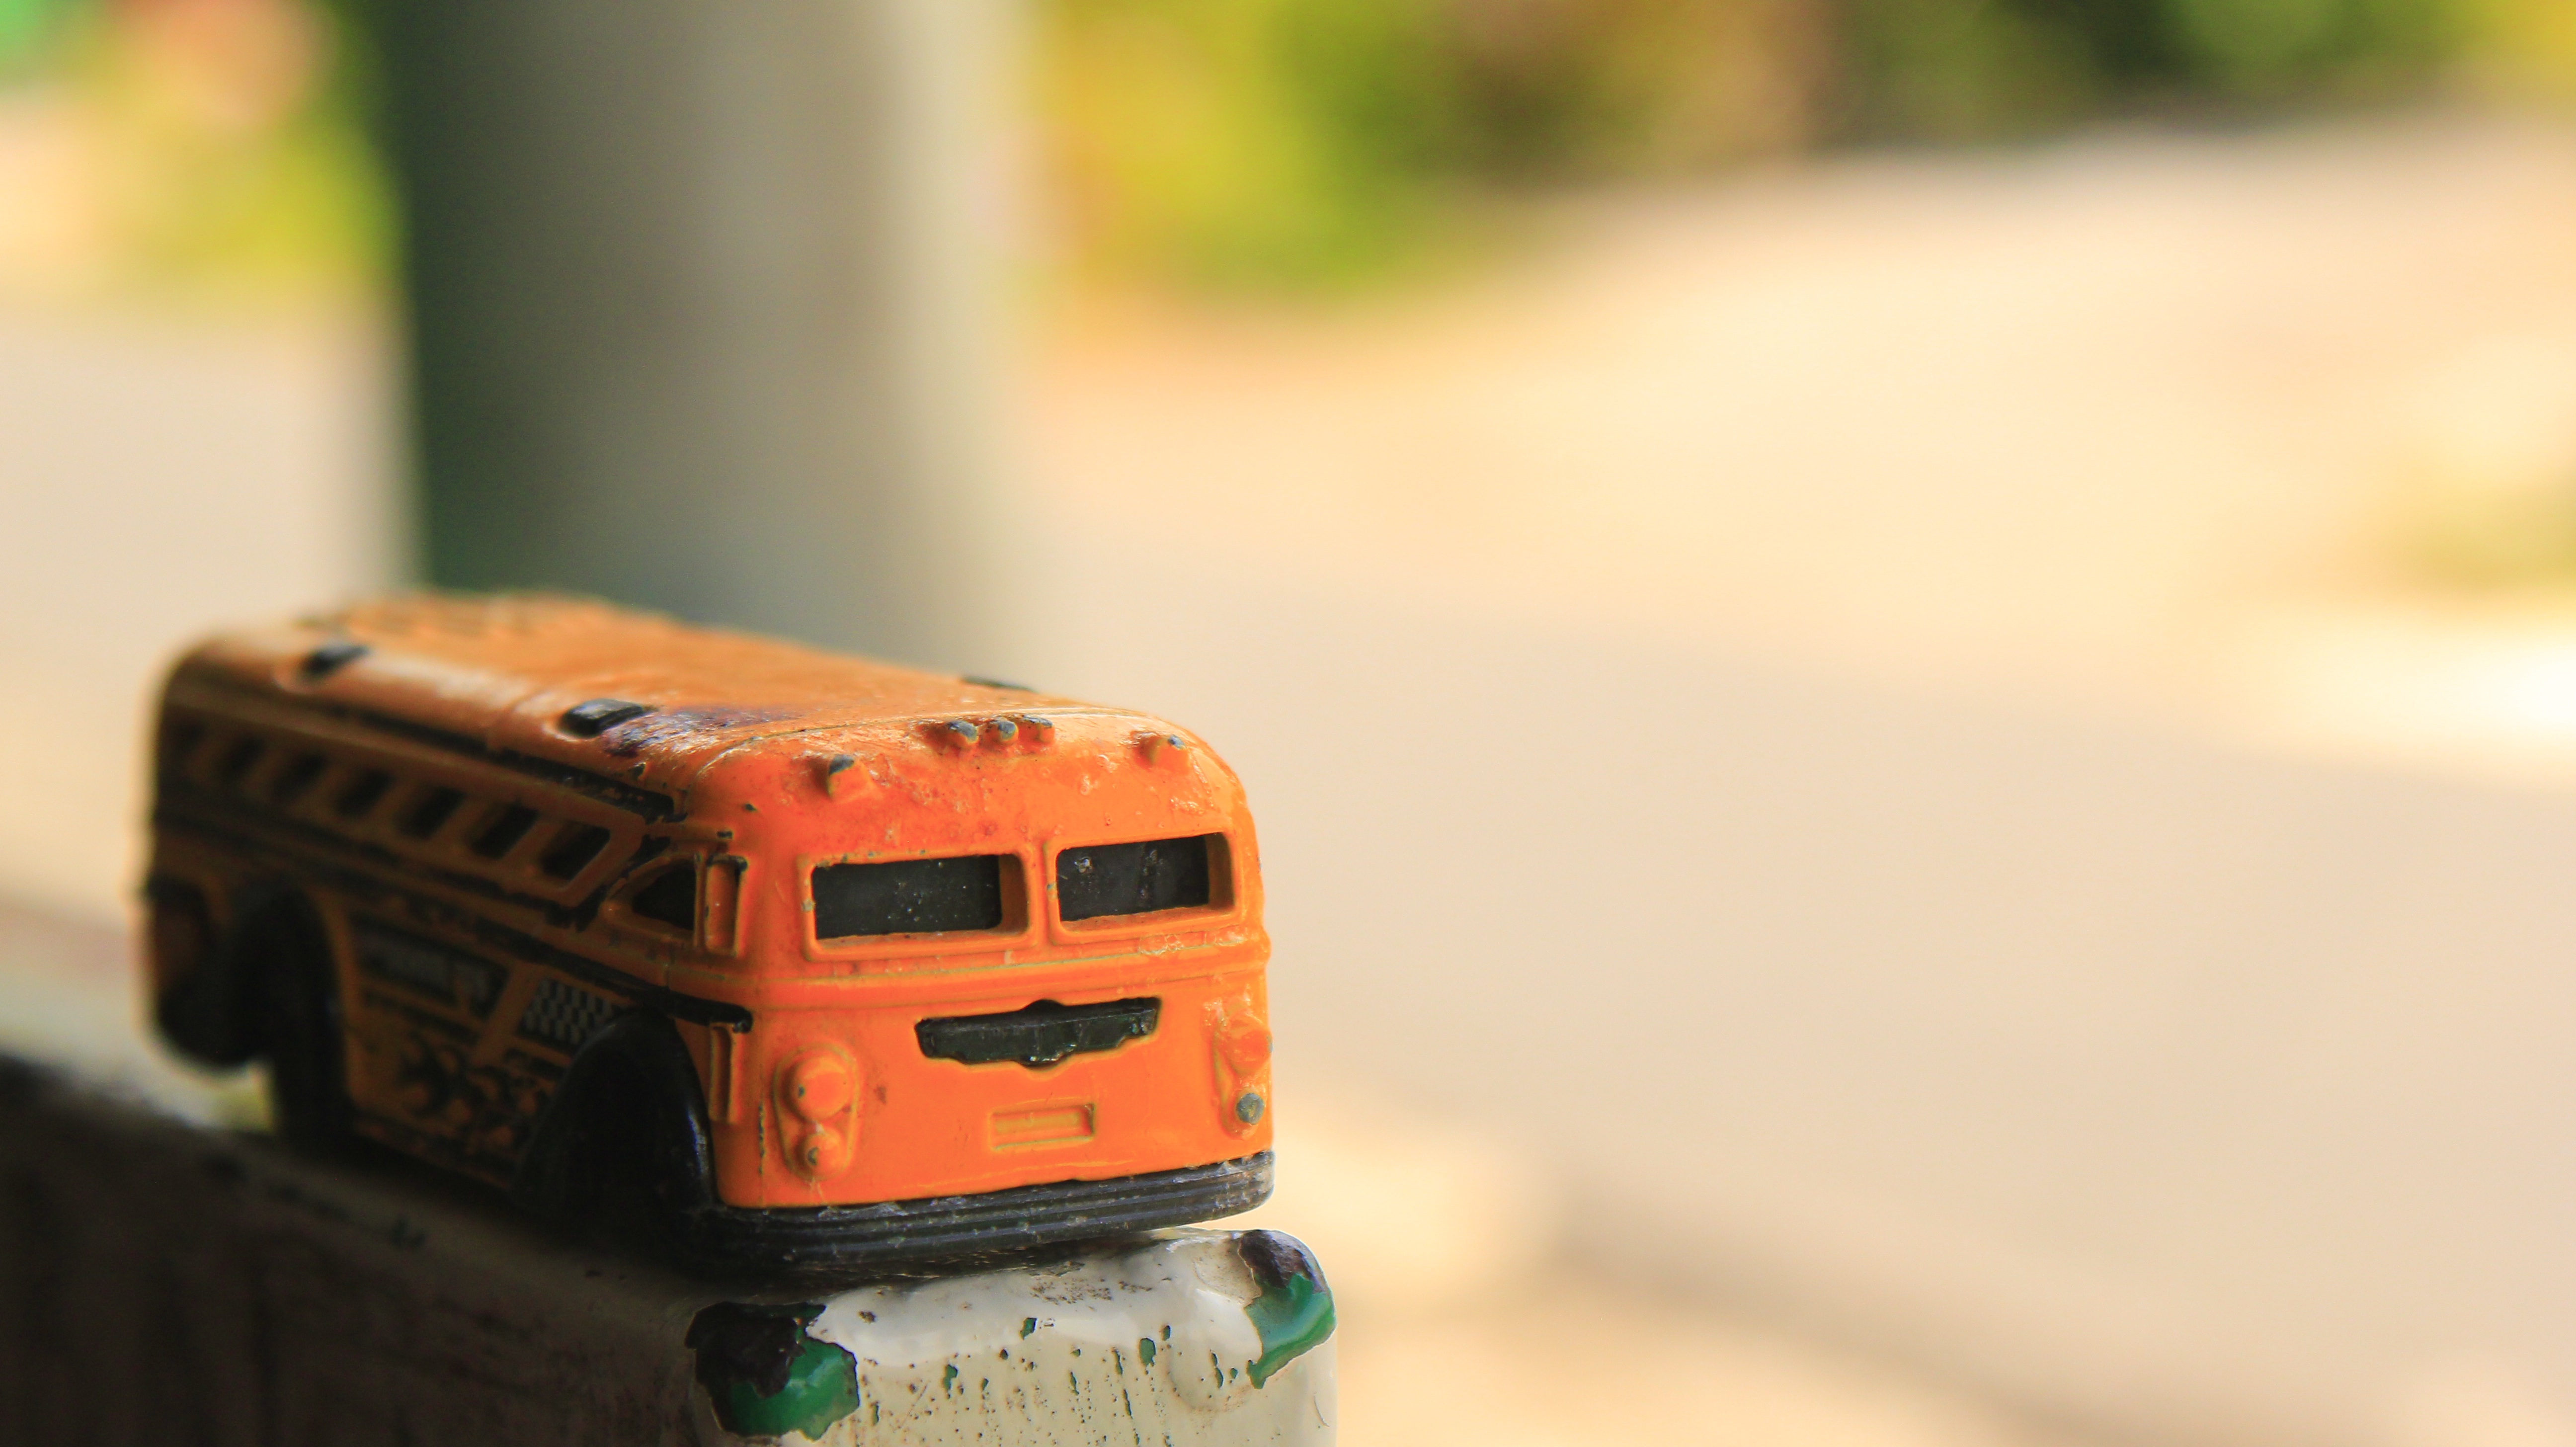
car, motor vehicle, tire, automotive tire, vehicle, wheel, automotive design, wood, automotive lighting, rolling, automotive exterior, truck, bumper, monster truck, classic car, landscape, automotive wheel system, hood, racing, toy vehicle, toy, sports car, race car, railway, macro photography, model car, auto part, rim, window, radio controlled toy, metal, compact car, grass, public transport, radio controlled car, transport